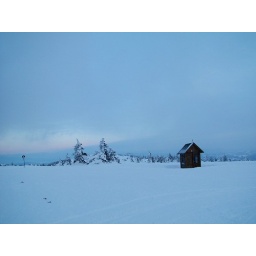
Small house in the mountain of Kopaonik, Serbia.